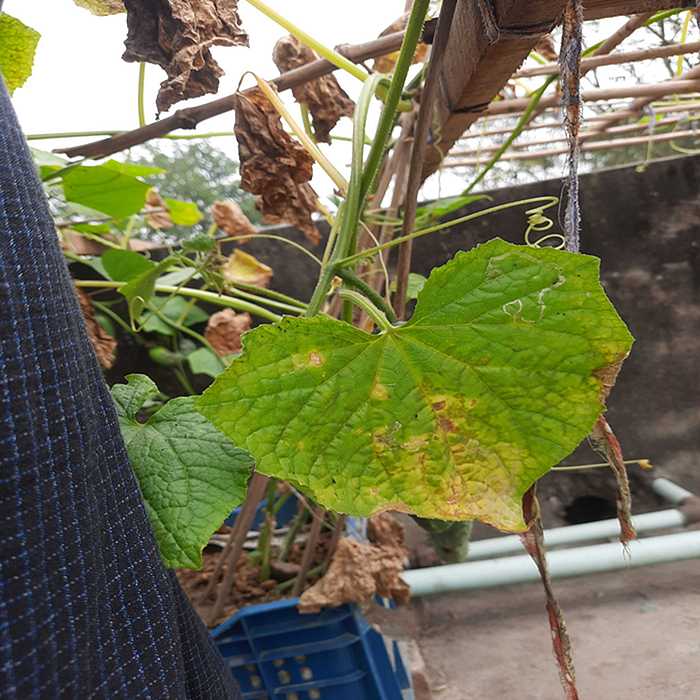
Plant: Cucumber
Label: Anthracnose lesions